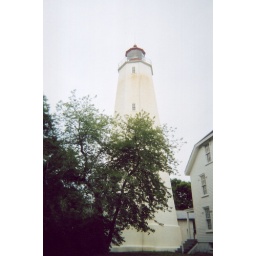
oldest lighthouse still standing in America